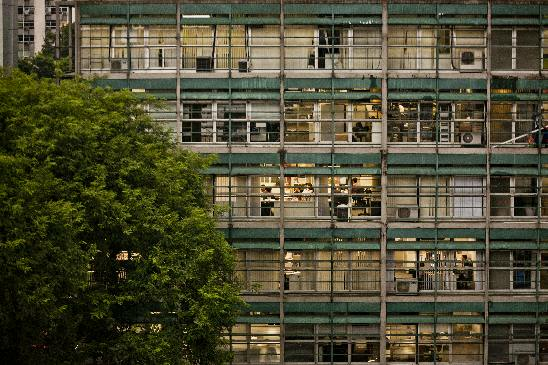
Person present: No